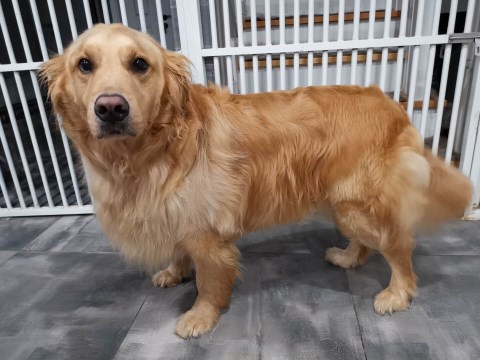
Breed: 5355-n000126-golden_retriever